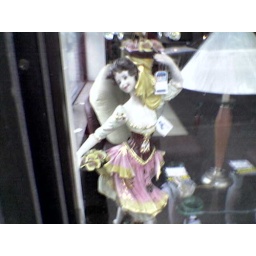
lamp in the window of a storefront, hamtramck, mi